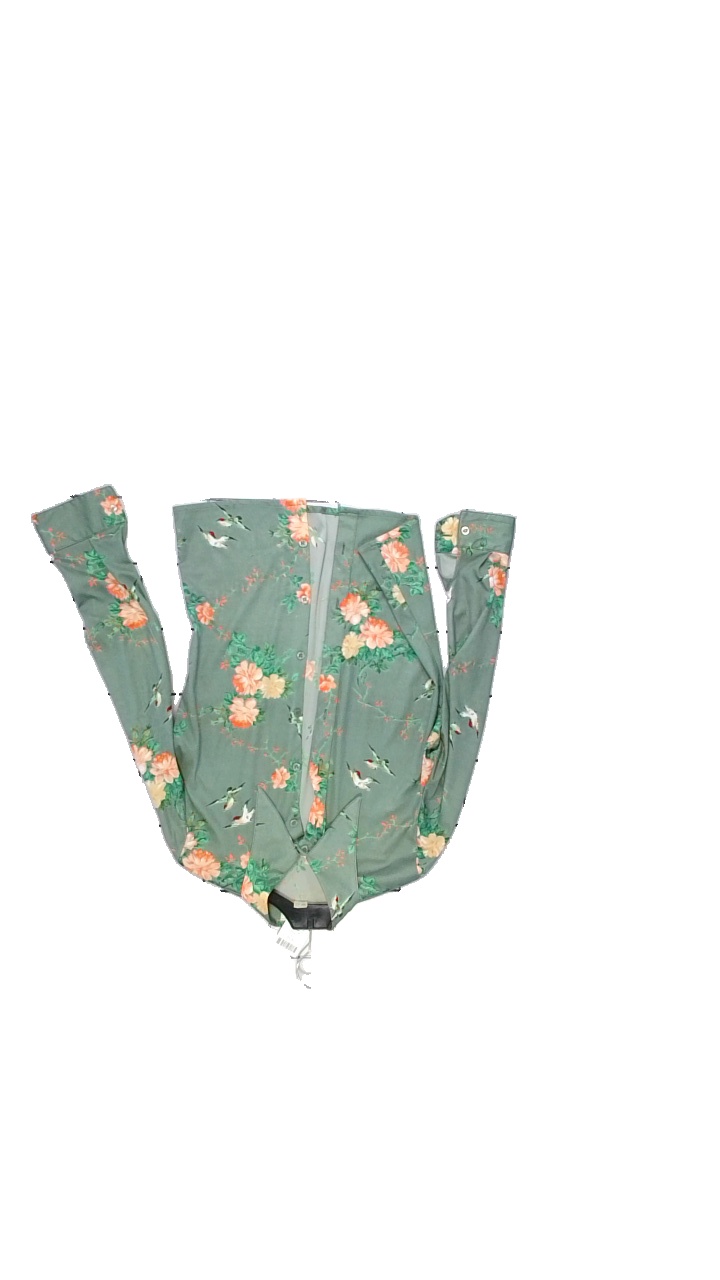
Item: Shirt (Ladies)
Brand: H&m
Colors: Green, Red, Orange, White, Multicolor
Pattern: Floral print
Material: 100% Polyester
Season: Summer
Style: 90s
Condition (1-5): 3
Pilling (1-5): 3
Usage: Reuse
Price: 100-150